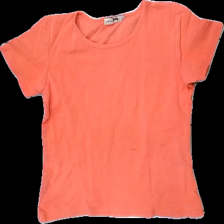
View: front
Type: T-shirt
Category: Ladies
Brand: Not in the list
Brand text on label: Joy
Colors: Orange
Material: 100% bomull
Cut: C-collar
Size: M
Season: All
Stains: Minor
Holes: Minor
Damage: smuts fläckar
Damage location: middle center
Damage 2: smuts fläckar
Damage 2 location: bottom right
Damage 3: flera hål
Damage 3 location: middle left
Price range: <50
Recommended usage: Export
Description: t-shirt
Comment: urtvättad